Super Lovers

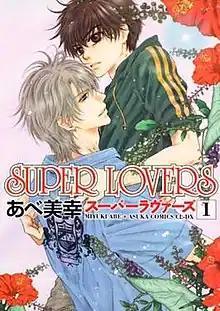
Cover of "Super Lovers" volume one

Super Lovers (stylized in all caps) is a Japanese "yaoi" manga series published in the magazine "Emerald" by Miyuki Abe, author of "". An anime adaptation premiered in April 2016. A second season premiered in January 2017.